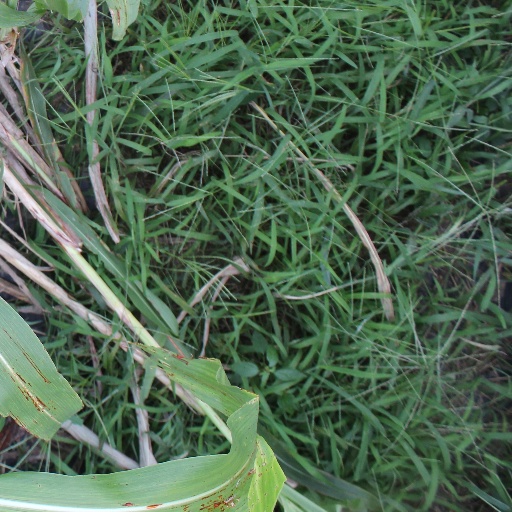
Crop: sorghum